Frédéric Auguste Bartholdi

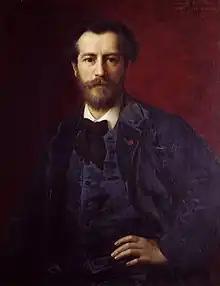
Bartholdi in 1886 (painting by Jean Benner)

Bartholdi was born in Colmar, France, on 2 August 1834. He was born to a family of Alsatian Protestant heritage, with his family name adopted from Barthold. His parents were Jean Charles Bartholdi (1791–1836) and Augusta Charlotte Bartholdi (1801–1891). Frédéric Auguste Bartholdi was the youngest of their four children, and one of only two to survive infancy, along with the oldest brother, Jean-Charles, who became a lawyer and editor.